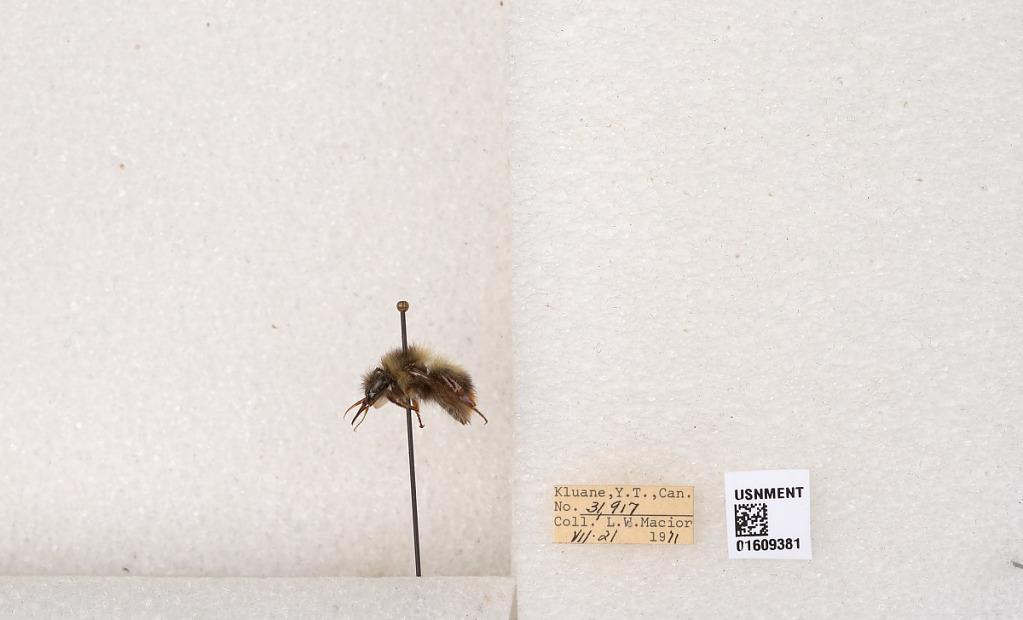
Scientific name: Bombus (Pyrobombus) sylvicola Kirby
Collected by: L. Macior
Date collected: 1971-7-21
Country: Canada
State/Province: Yukon
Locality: Kluane
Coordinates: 61.2281, -138.722